Drag in Africa

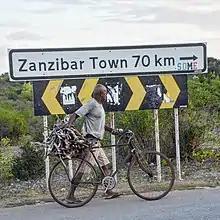
Zanzibar Town, where the Mwaka Kogwa annual celebration is held.

Even under colonial rule, Africans still engaged with gender fluidity and continued to step outside of the traditional gender binary that was enforced. In particular on the East African coast and within Swahili speaking societies, there are "mashogas", which are considered the English equivalent of a drag queen. Mashogas are described as "passive" homosexual men who dress up in women's clothing for social or ritual gatherings. More specifically, in Zanzibar in Makunduchi, the Mwaka Kogwa is a New Year's festival where men and women come together and settle grievances from the past year and welcome the a new harvest season. Central parts of the festivities, which involves thousands of participants and spectators, include healing ceremonies, men hitting each other with banana leaves as a way to get rid of tension, men who performed dances as women, and mashogas as well. The men who were dressed as women in the event weren't necessarily mashogas themselves, which demonstrates the fluidity of gender expression. Challenging gender norms in relation to social organization and colonial gender expectations allowed Africans to still practice a social order in which events like the Mwaka Kogwa thrive and men can engage with femininity in any way they desire. Although mashogas were viewed as a social category, they also participated in professional categories since they were contracted to perform at the women's celebrations in weddings. Furthermore, mashogas would play the pembe, which is considered a woman's instrument, perform women's dances, and despite still being biologically "men" they would permeate spaces that were segregated on the basis of gender and sex. Lastly, during the Islamic holiday, Eid Al Hajj, men would dress up as women despite not being mashogas. This connects back to the Mwaka Kogwa celebration because of the gender fluidity that didn't confine men and women to the rigid colonial gender expectations/norms. Men being able to dress as women without being considered a mashoga highlights how individuals could simply live their lives according to how they desired. Although the presence of mashogas in East Africa during colonial rule might show a tolerance towards gender expression and drag queens, mashogas were mainly recognized in Zanzibar, which is a semi-autonomous coastal region off the coast of Tanzania.